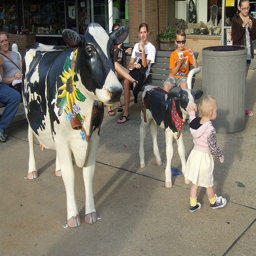
A child is walking past a statue of a cow.
There is a child standing next to statues of cows
a baby walks next to some inflated cows
A toddler holds onto a statute of a calf standing beside its mother.
A statue of a cow and a calf in an area with benches with people sitting on the benches.